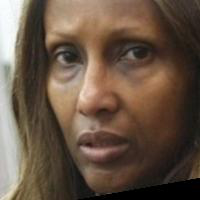
Age group: age 41-55